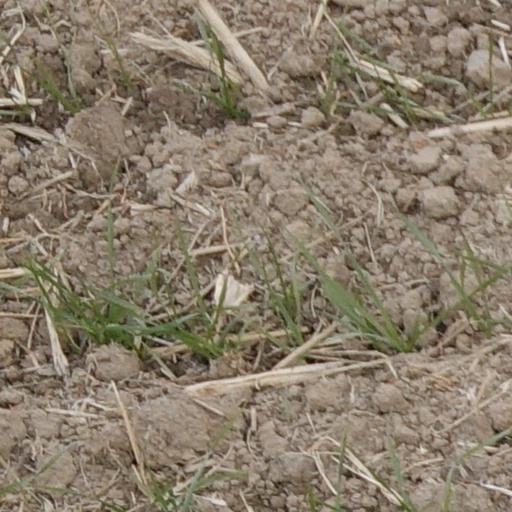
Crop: wheat